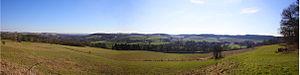
Le Limbourg méridional est une Région COROP ainsi qu'une landstreek des Pays-Bas située dans la province du Limbourg. Le terme néerlandais « landstreek », désignant une « région » ou un « pays », signifie que la région n'a pas d'existence administrative mais est cohérente culturellement et en termes de paysage. La région comprend le point le plus haut des Pays-Bas, le Vaalserberg avec ces 322,5 m au-dessus du niveau de la mer.